Music of Vietnam

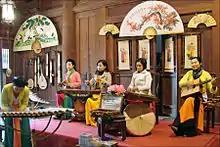
Traditional orchestra performing at the Temple of Literature, Hanoi

Classical music is also performed in honour of gods and scholars such as to Confucius in temples and shrines. These categories are defined as Nhã Nhạc ("elegant music" or "ritual and ceremonial" music), Đại nhạc ("great music"), and Tiểu nhạc ("small music") are classified as chamber music, often for entertainment for the ruler. In Vietnamese traditional dance, court dances were encompassed văn vũ (civil servant dance) and võ vũ (military dance).